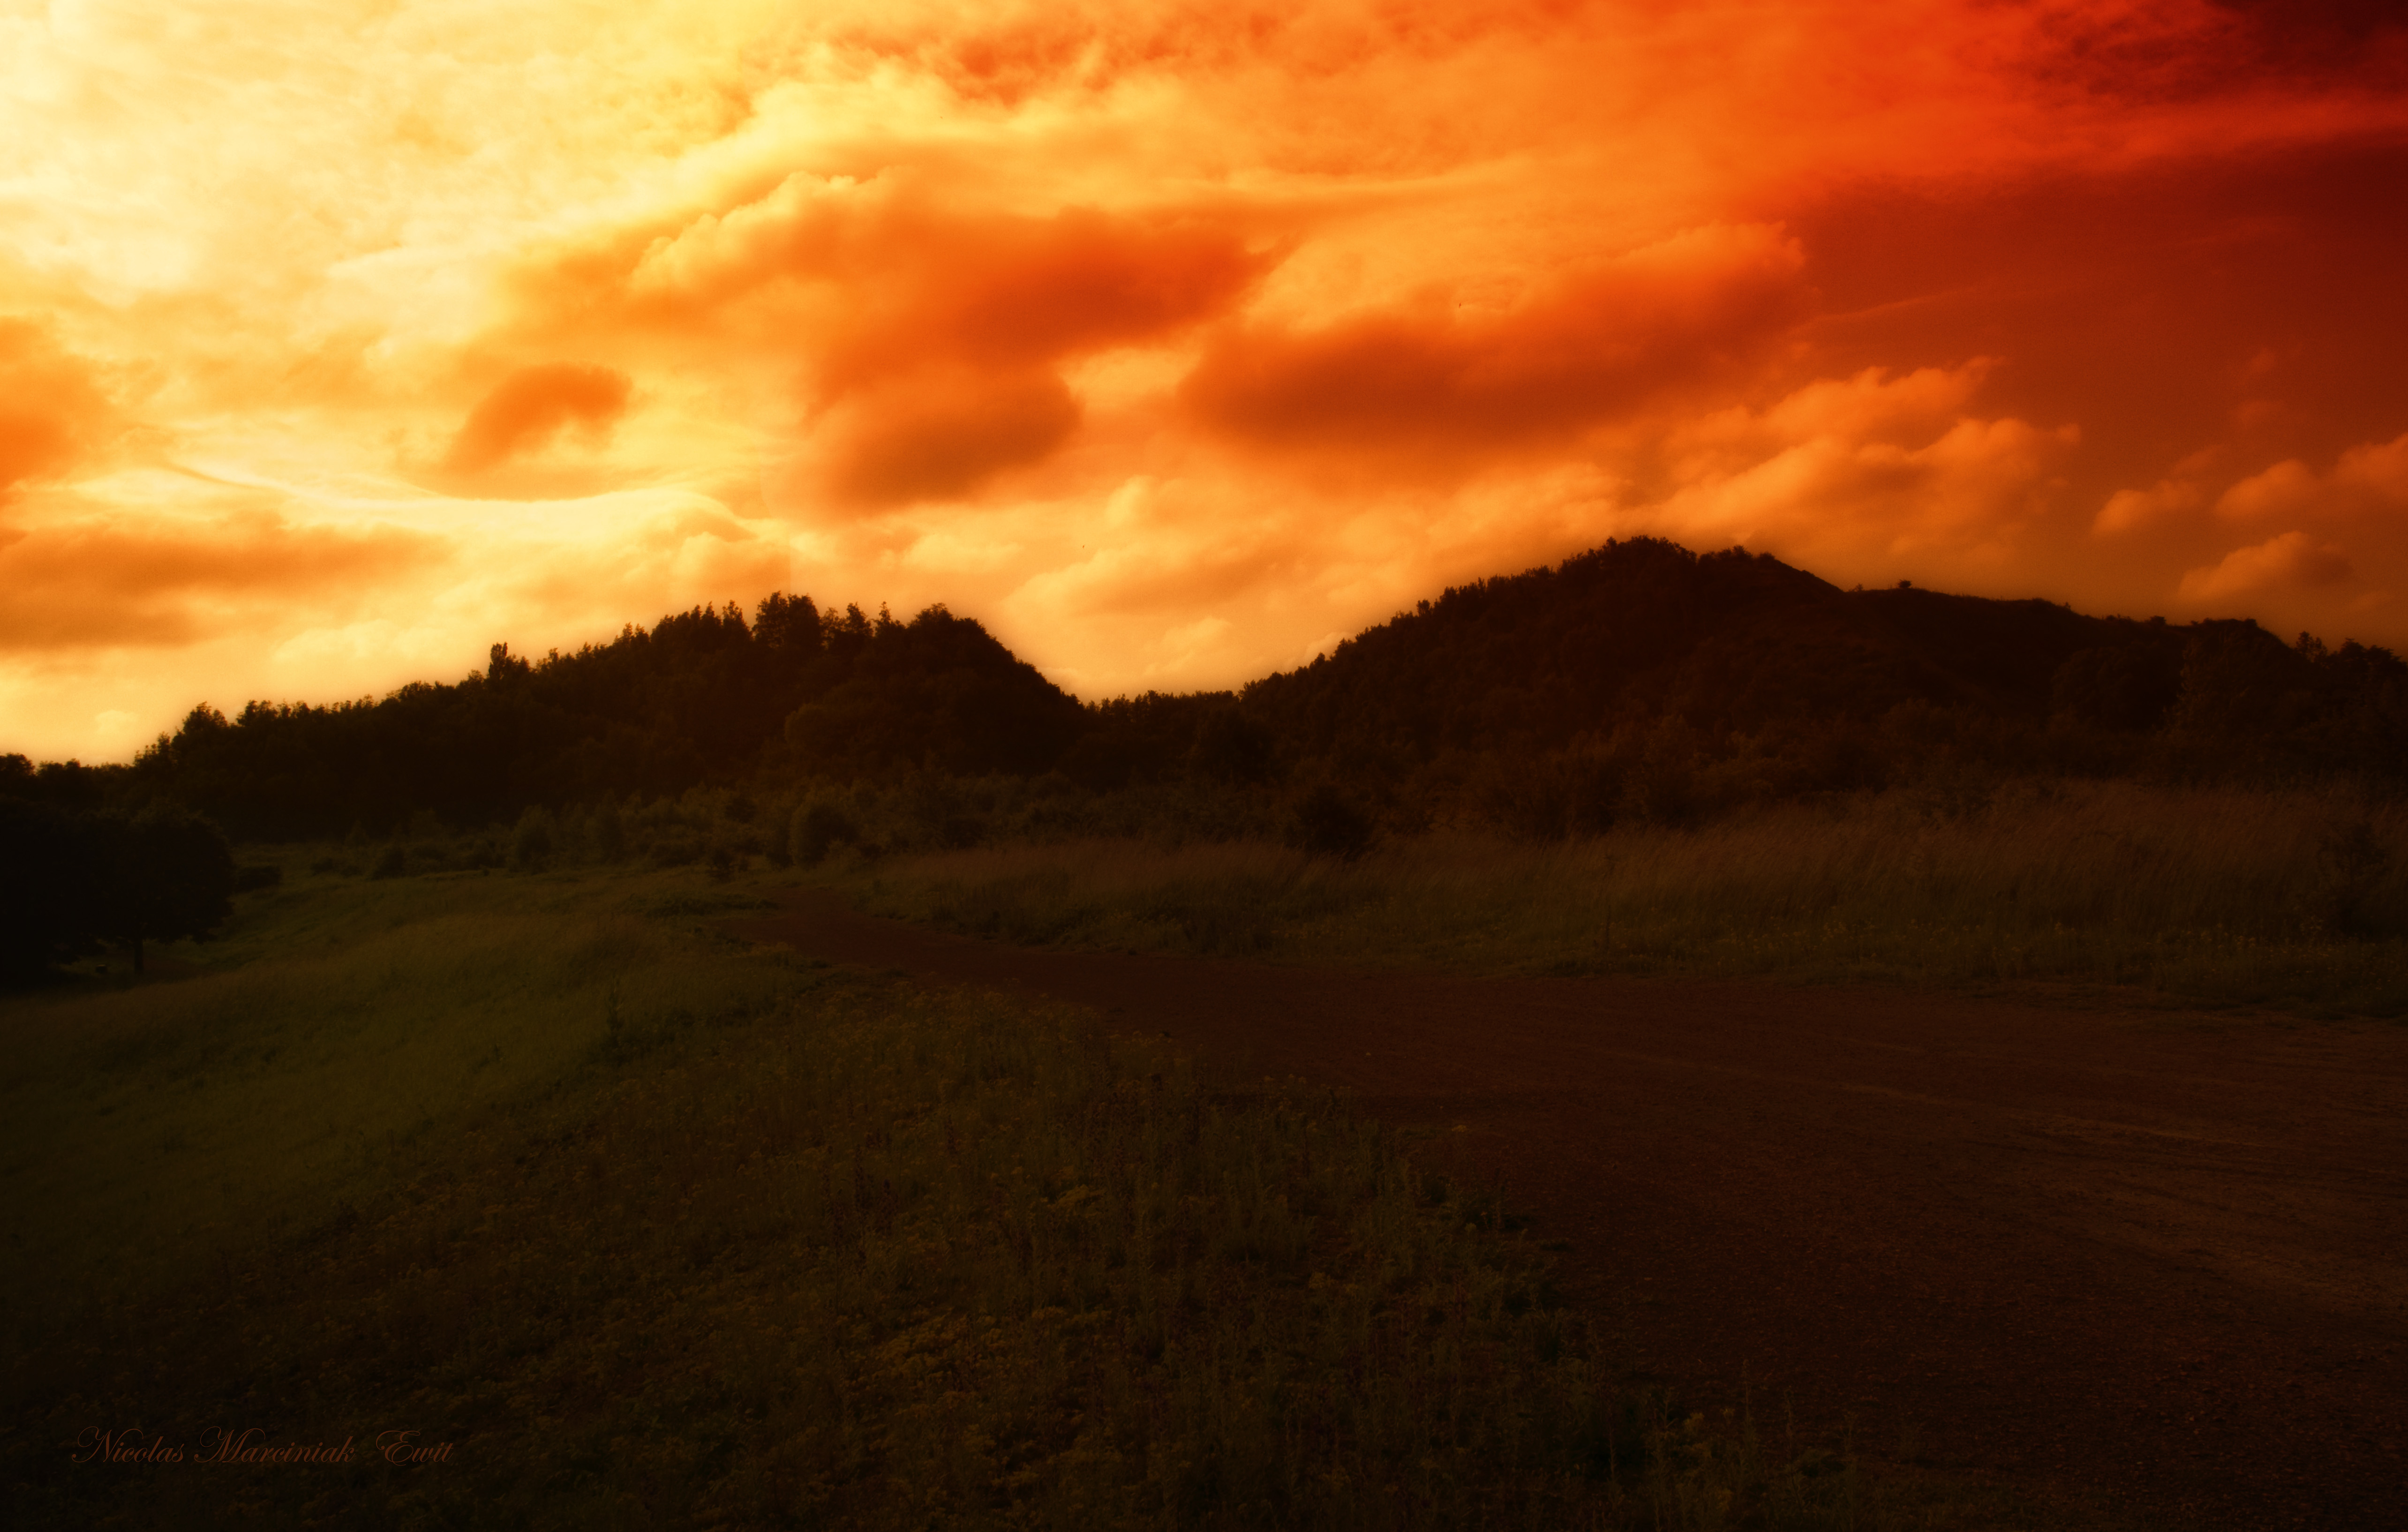
natural, cloud, sky, atmosphere, afterglow, mountain, highland, natural landscape, sunlight, dusk, atmospheric phenomenon, plant, cumulus, mountainous landforms, red sky at morning, sunset, sunrise, landscape, horizon, hill, grassland, tree, grass, mountain range, heat, meteorological phenomenon, dawn, road, fell, plateau, evening, prairie, sun, soil, wildlife, forest, valley, rock, steppe, shadow, pasture, field, savanna